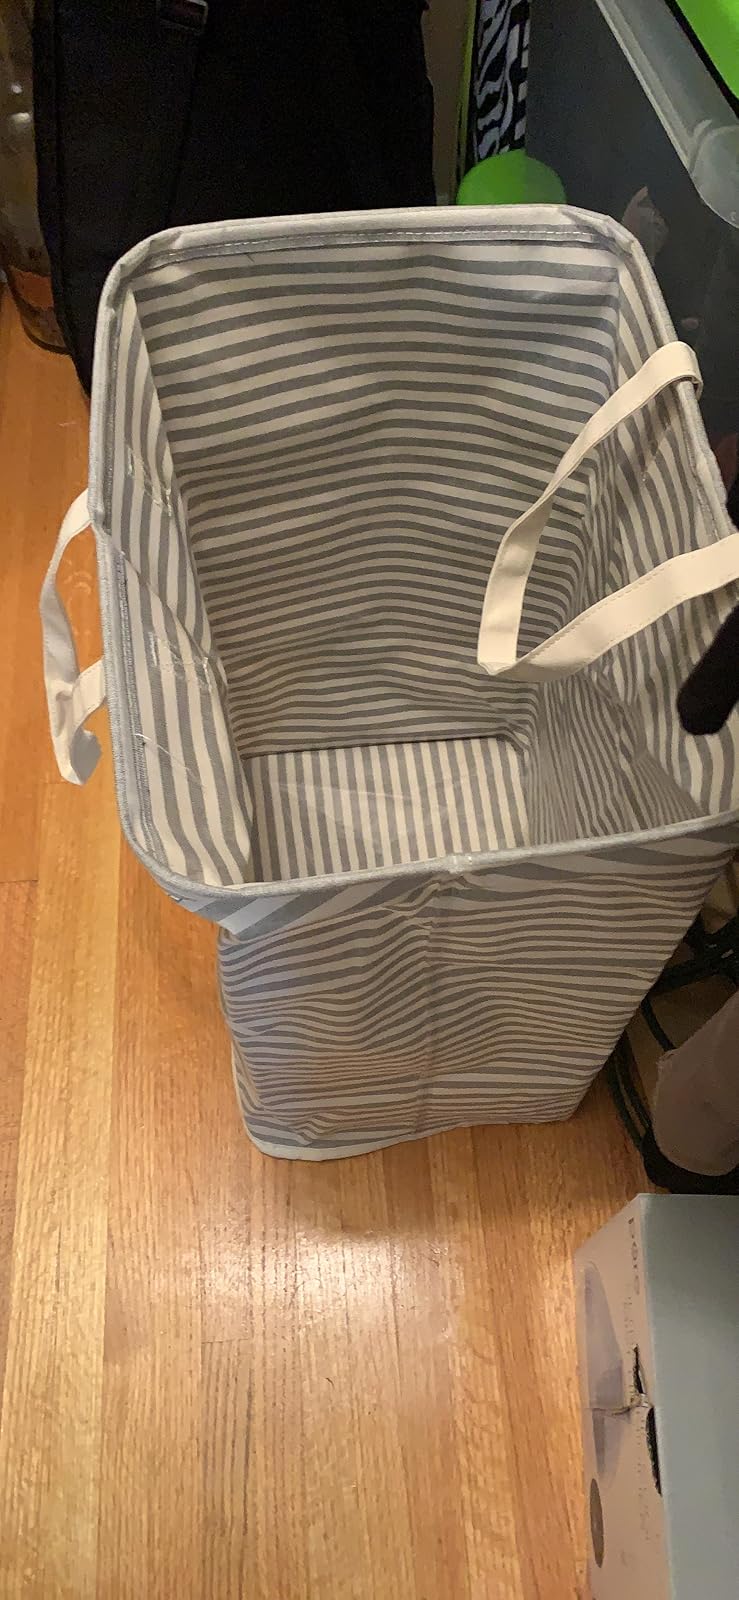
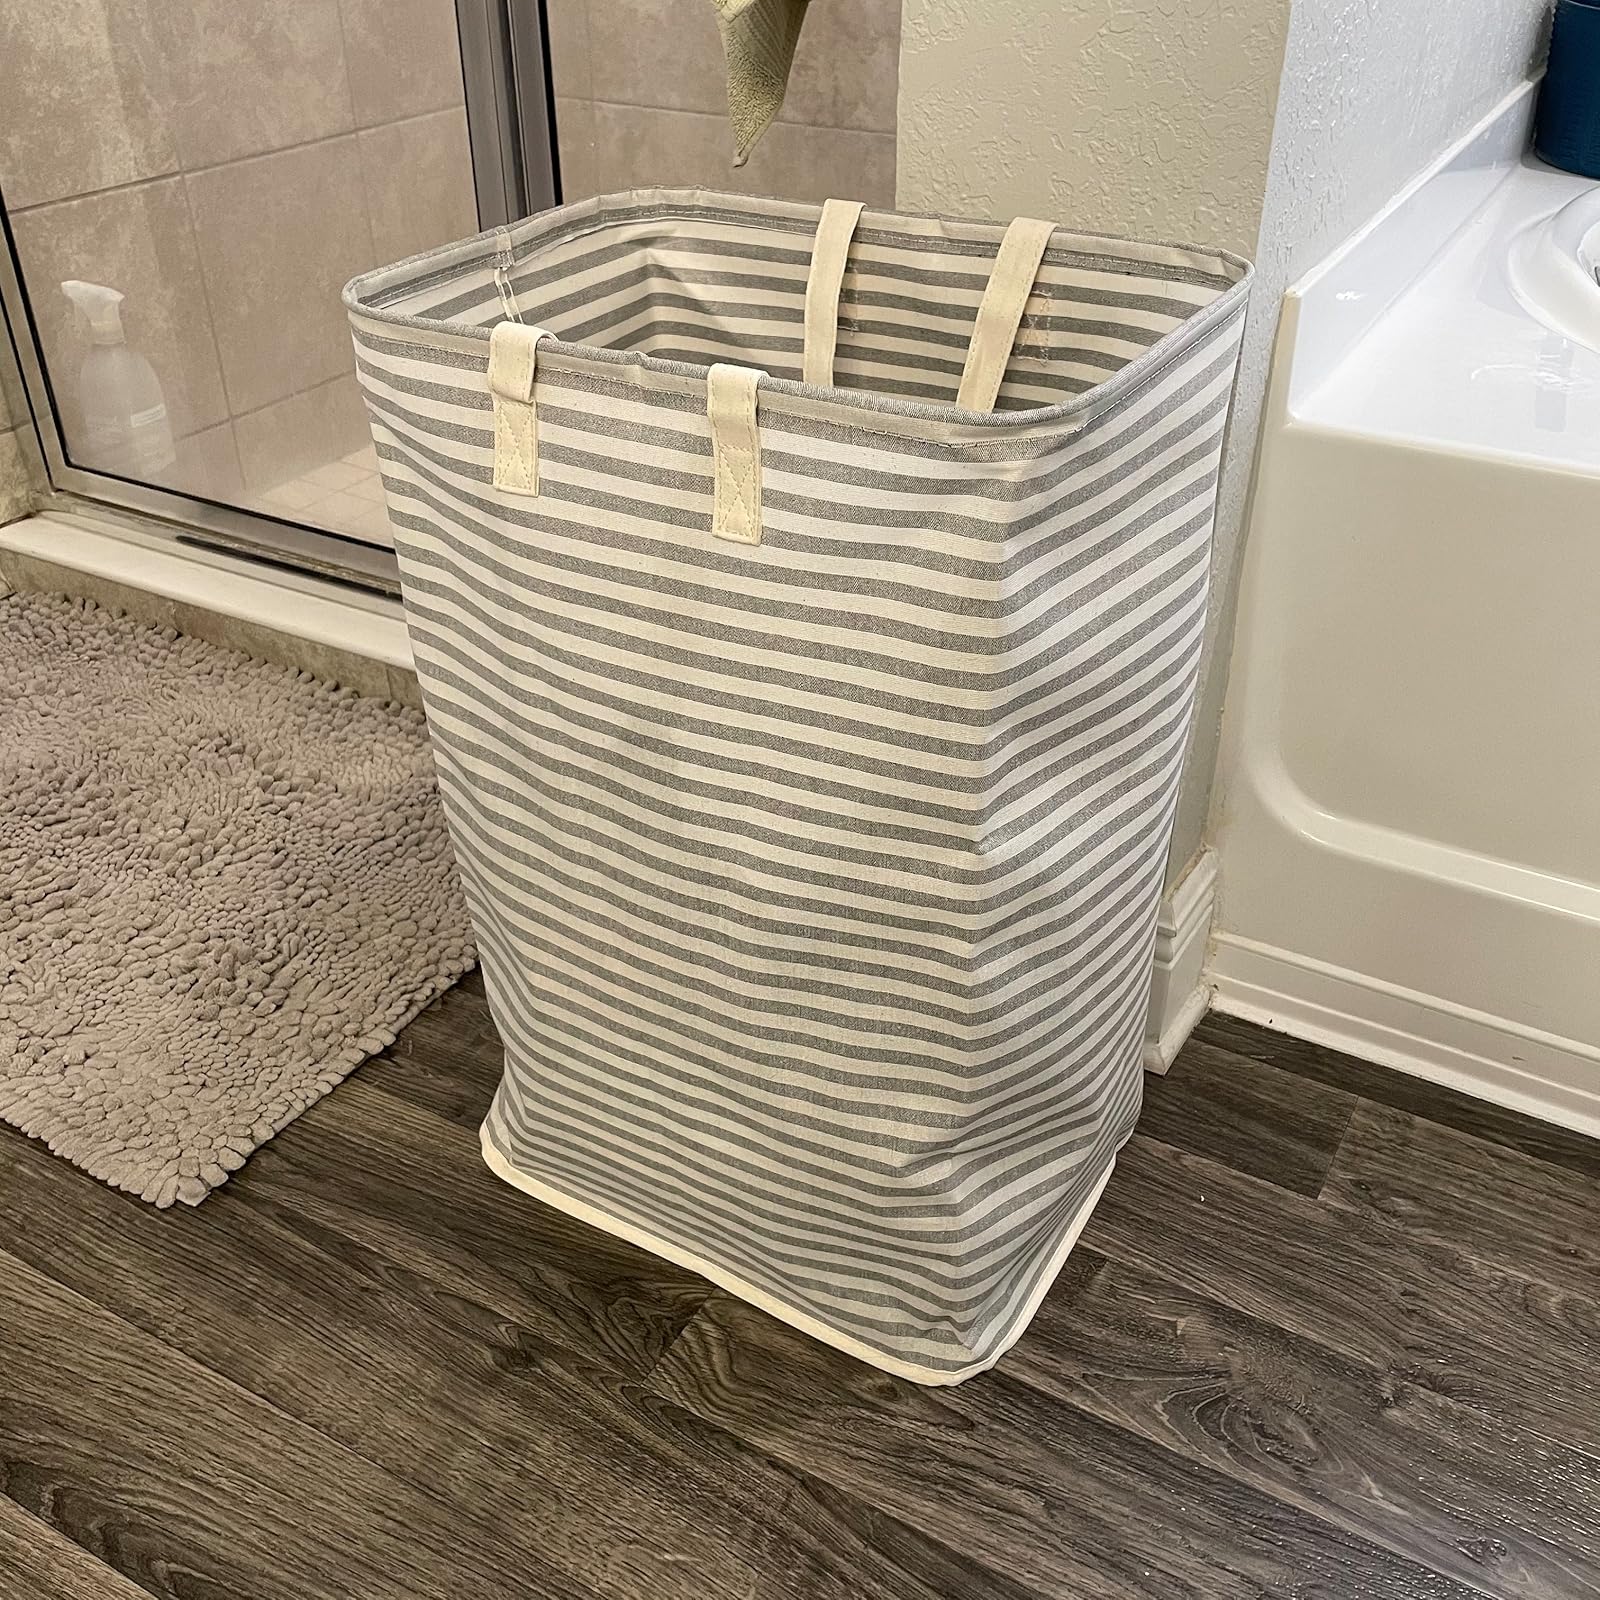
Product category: items_hamper
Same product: yes